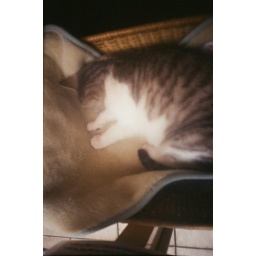
cat in a shop basket